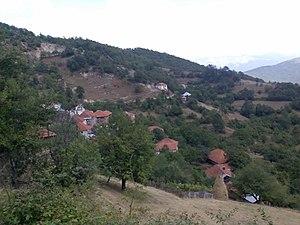
Bitovo est un village de l'ouest de la Macédoine du Nord, situé dans la municipalité de Makedonski Brod. Le village comptait 63 habitants en 2002.